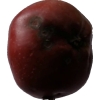
Label: Apple 18